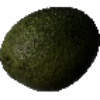
Label: Avocado 1